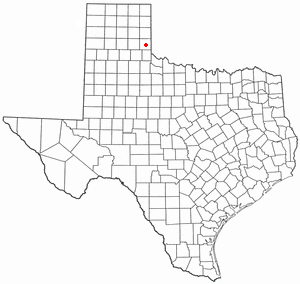
La ville de Wellington est le siège du comté de Collingsworth, dans l’État du Texas, aux États-Unis. Sa population s’élevait à 2 189 habitants lors du recensement de 2010, estimée à 2 153 habitants en 2016.